Citroën 2CV

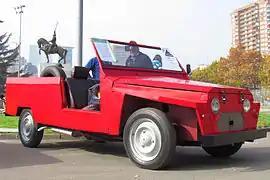
CKD Citroën Yagán (Chile)

The Bijou was built at the Citroën factory in Slough, UK in the early 1960s. It was a two-door fibreglass-bodied version of the 2CV designed by Peter Kirwan-Taylor, who had been involved in styling the original 1950s Lotus Elite. The design was thought to be more acceptable in appearance to British consumers than the standard 2CV. Incorporating some components from the DS (most noticeably the single-spoke steering wheel, and windscreen for the rear window), it did not achieve market success, because it was heavier than the 2CV and still used the 425 cc engine and so was even slower, reaching only under favourable conditions. It was also more expensive than the Austin Mini, which was more practical. 212 were built.